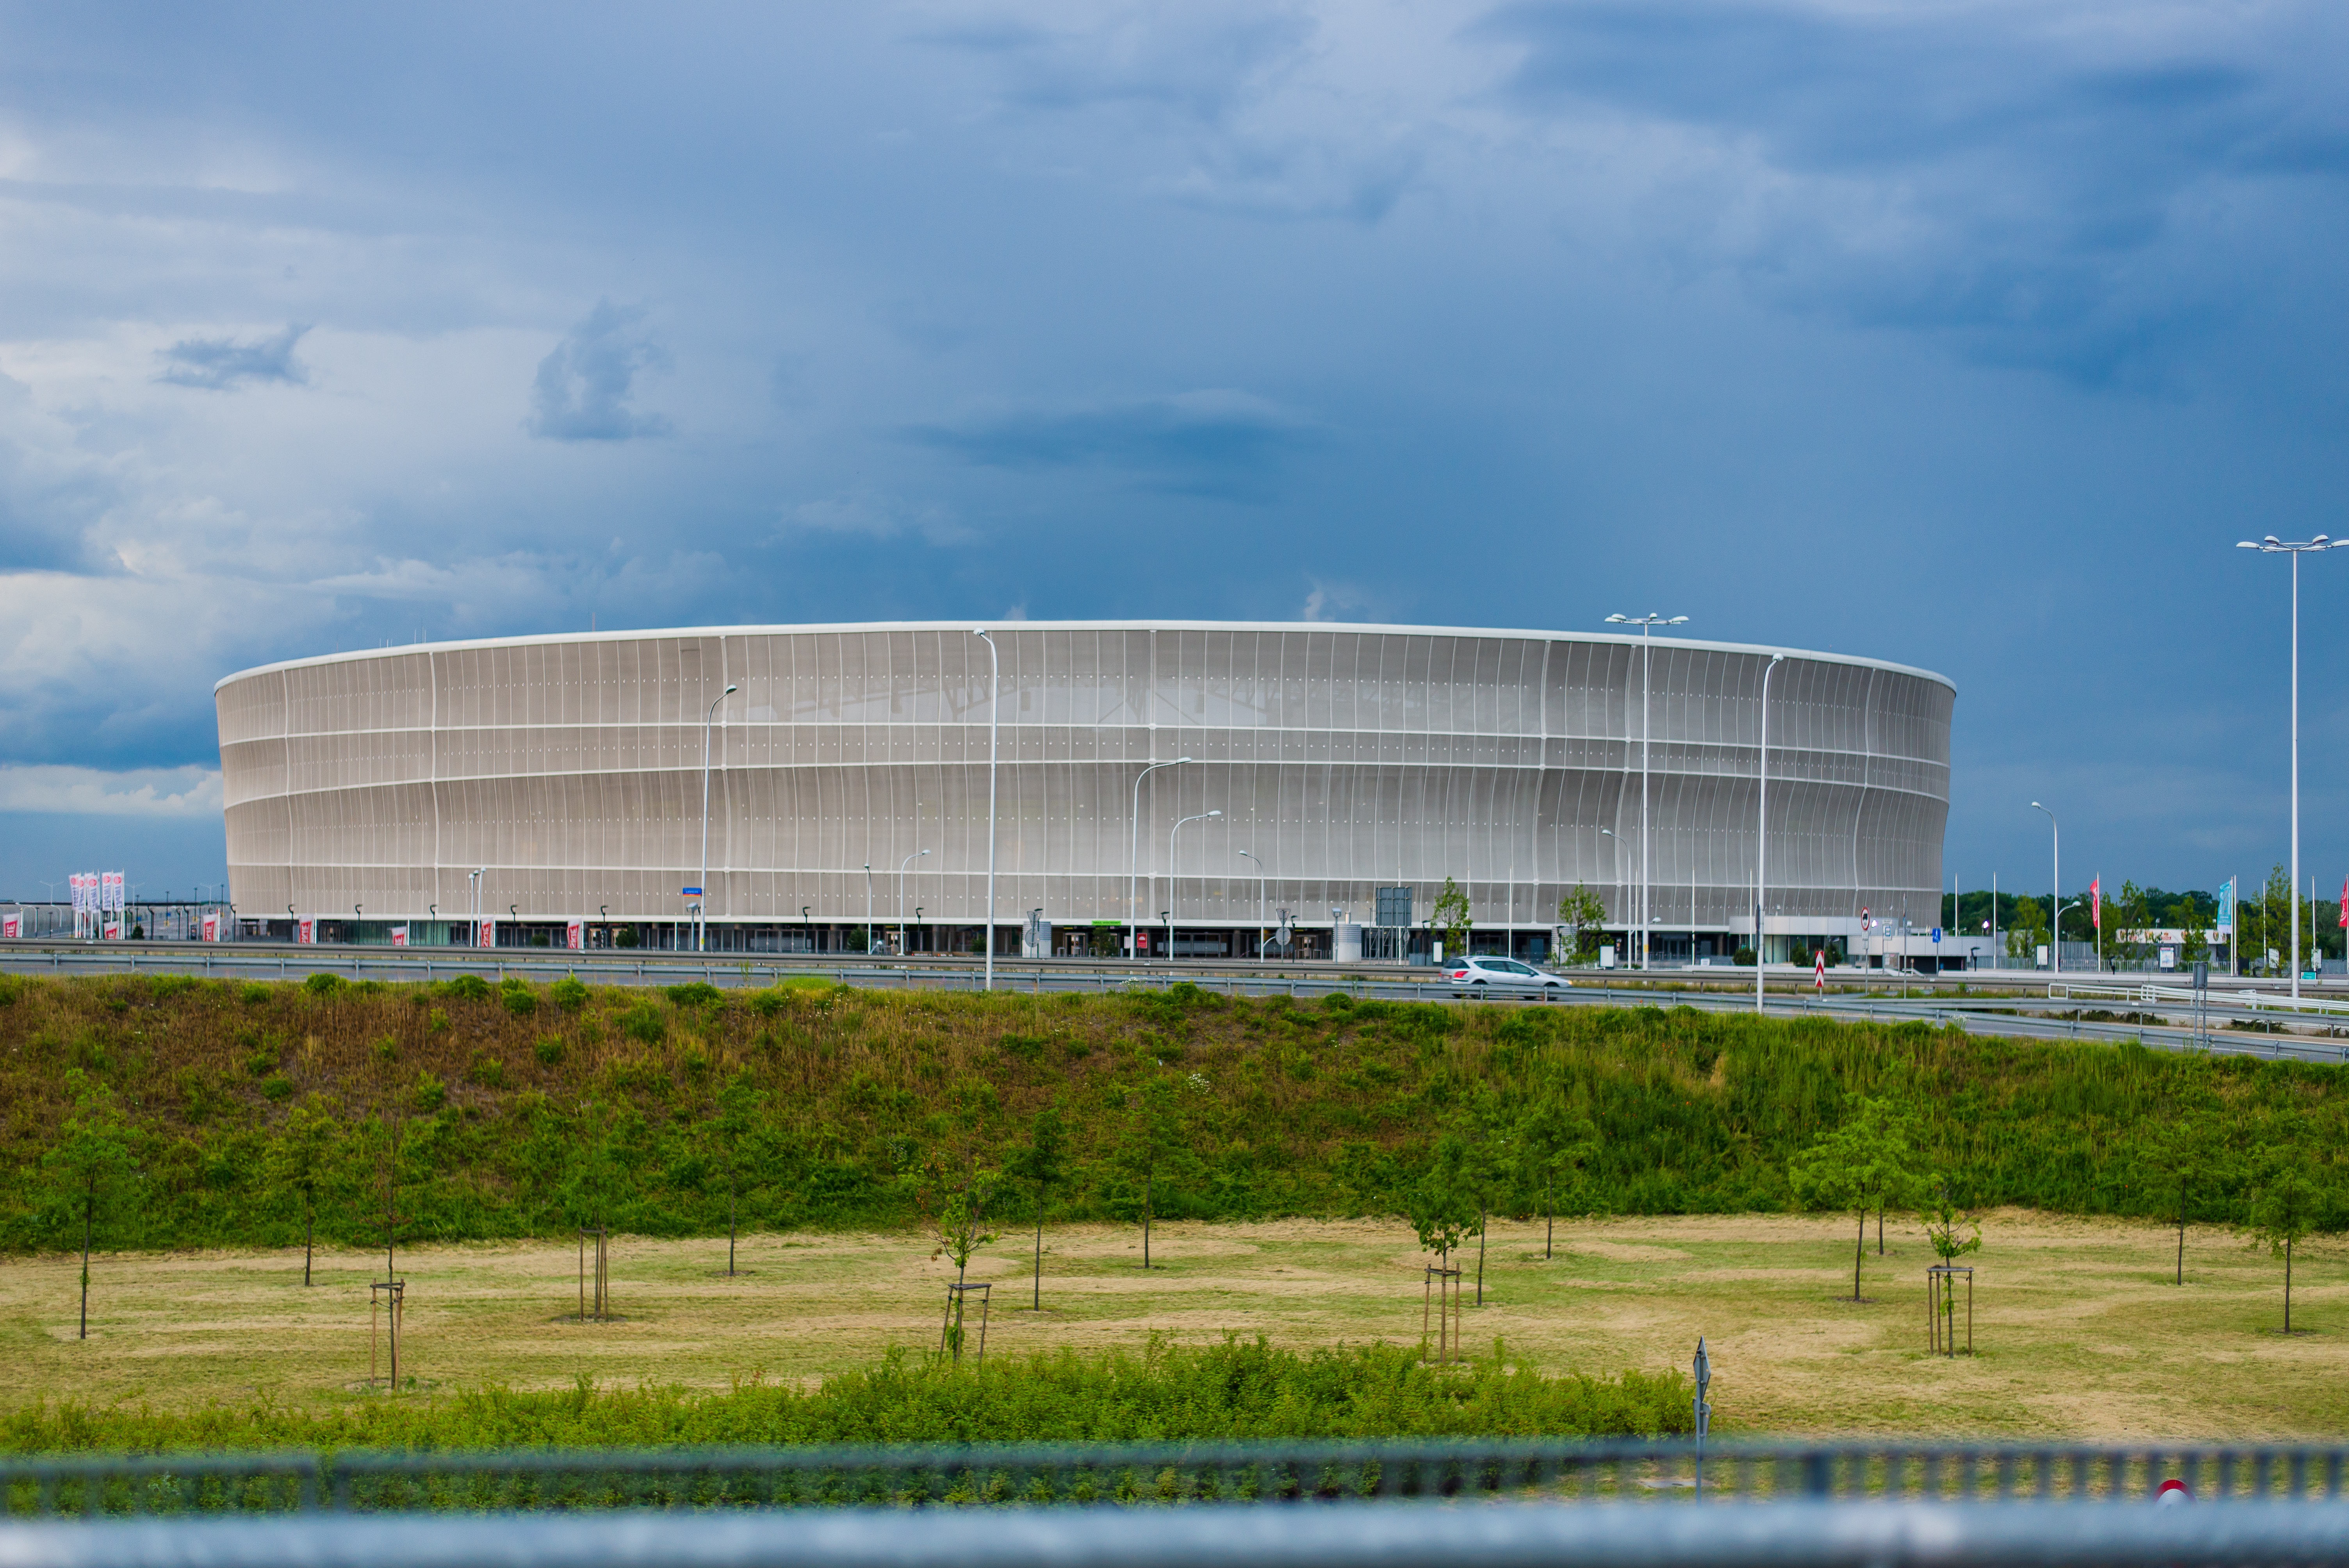
landscape, architecture, structure, sky, sport, traffic, building, city, travel, europe, landmark, blue, tourism, stadium, lights, arena, poland, public, euro, european, polska, wroclaw, wroc aw, sport venue, soccer specific stadium